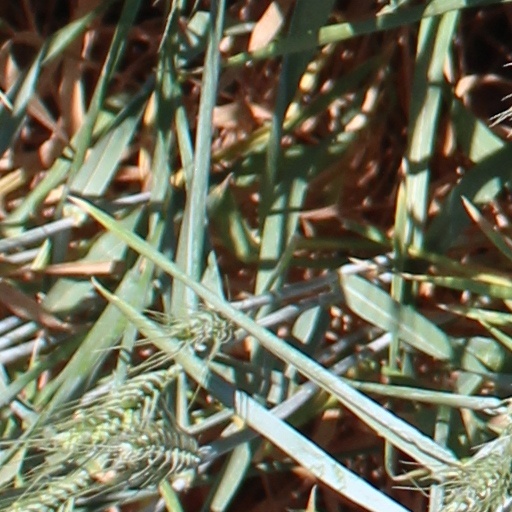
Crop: wheat